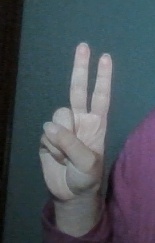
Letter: taa